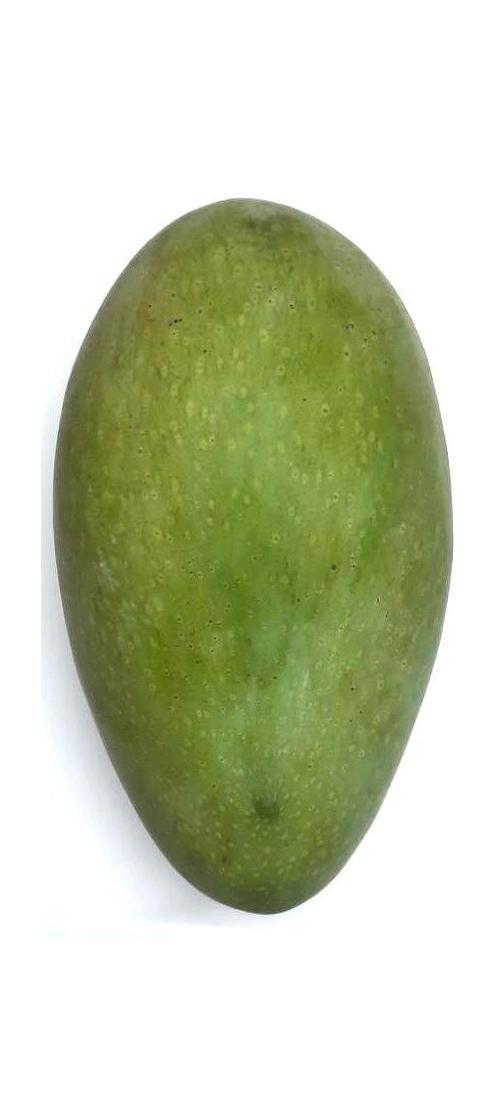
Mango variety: Fazli Shurmai